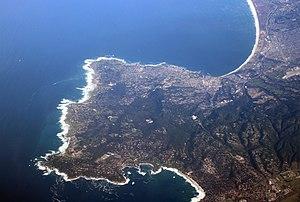
La péninsule de Monterey est une péninsule américaine s'avançant dans l'océan Pacifique en Californie. Sa côte nord forme la partie méridionale de la baie de Monterey.